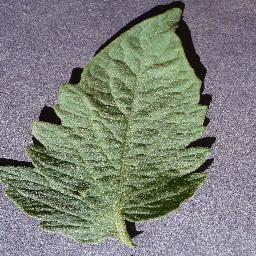
Label: Tomato___healthy